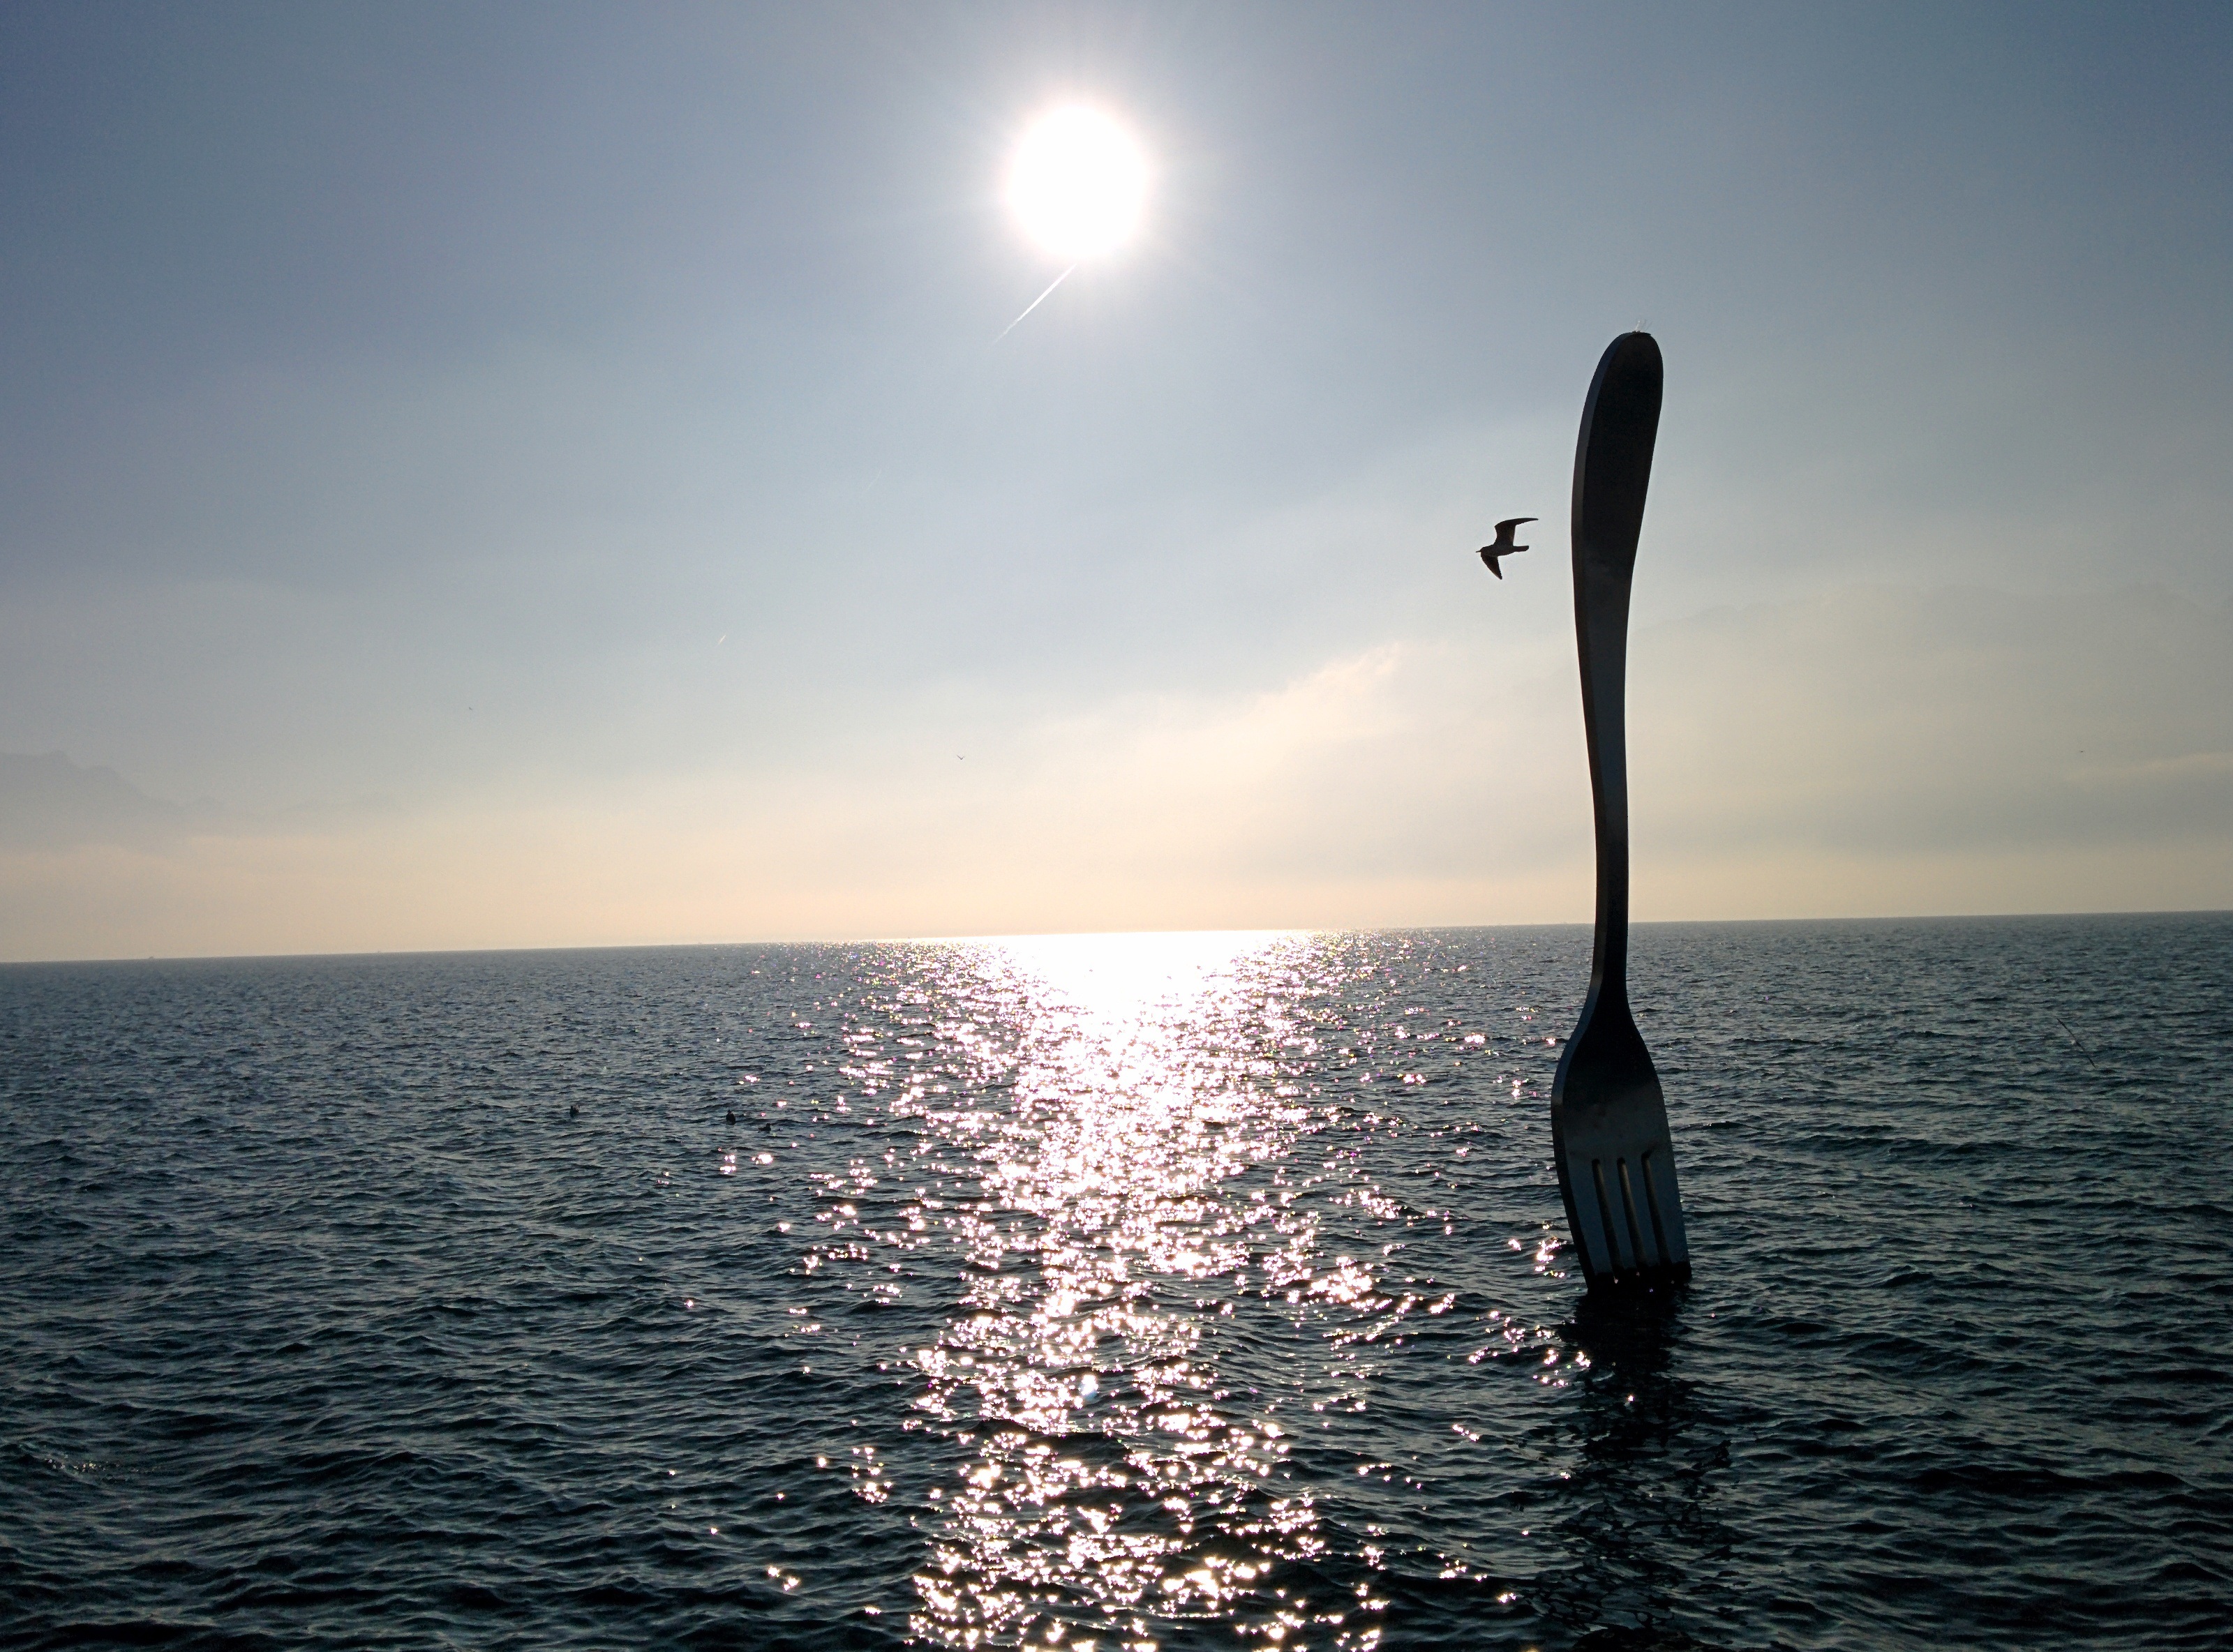
sea, coast, ocean, horizon, fork, cloud, sunrise, sunset, sunlight, wave, wind, dusk, vehicle, sailing, bay, body of water, switzerland, cape, lake geneva, vevey